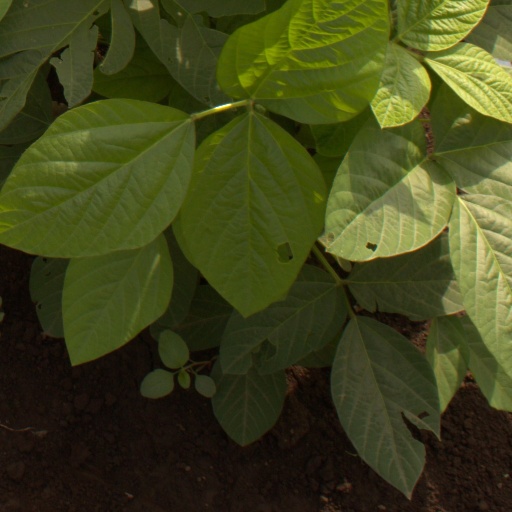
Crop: soybean